Lawn

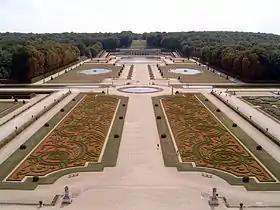
Gardens of the Château de Vaux-le-Vicomte, designed by André Le Nôtre at Maincy

Areas of grass grazed regularly by rabbits, horses or sheep over a long period often form a very low, tight sward similar to a modern lawn. This was the original meaning of the word "lawn", and the term can still be found in place names. Some forest areas where extensive grazing is practiced still have these seminatural lawns. For example, in the New Forest, England, such grazed areas are common, and are known as lawns, for example Balmer Lawn.